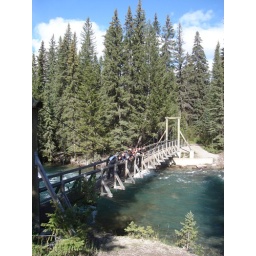
The group on bridge over river in Maligne Canyon in the Rockies